MS Regal Empress

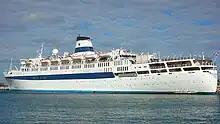
"Regal Empress" in 2006.

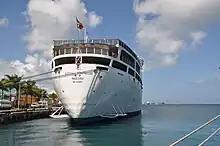
"Regal Empress" at Nassau on 22 September 2008.

Following the collapse of Regal Cruises, "Regal Empress" was purchased by Imperial Majesty Cruise Line for their two-night cruise service to The Bahamas, "Regal Empress" being cheaper to operate and carrying more passengers than their own ship "OceanBreeze". "Regal Empress" was featured in a late-2007 episode of the TV show "MythBusters", where she was used to demonstrate that it is possible to waterski from the back of a cruise ship. In September 2008, "Regal Empress" was removed from service to be used as an aid in the recovery of the aftermath of Hurricane Ike. She was laid up in Texas for about two months. She returned to service in December 2008.